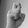
ASL letter: X